Witches of Benevento

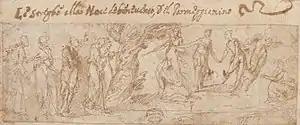
"The Witches at the Walnut Tree of Benevento", Guglielmo della Porta, c. 1534–1577

The history or legend of the witches of Benevento is folklore dating from at least the 13th century, and one reason for the fame of Benevento, an ancient Samnite city. The popular beliefthat Benevento would be the Italian witches' gathering placehas abundant implications, blurring the border between reality and imagination. Various writers, musicians, and artists have drawn inspiration from or referred to it.